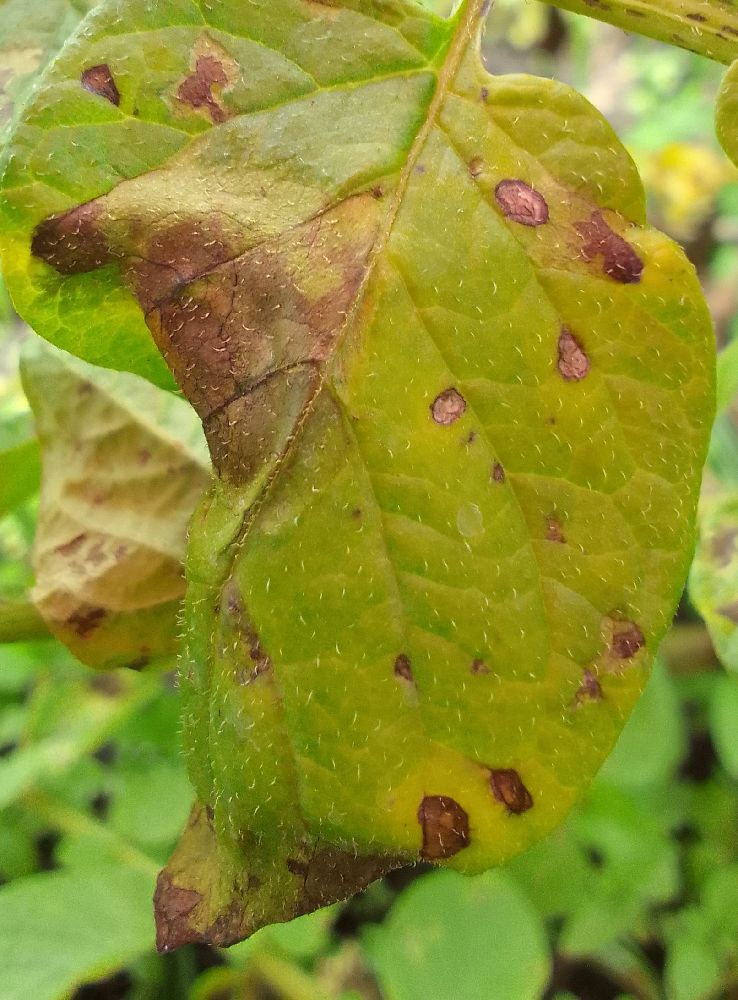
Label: Late blight